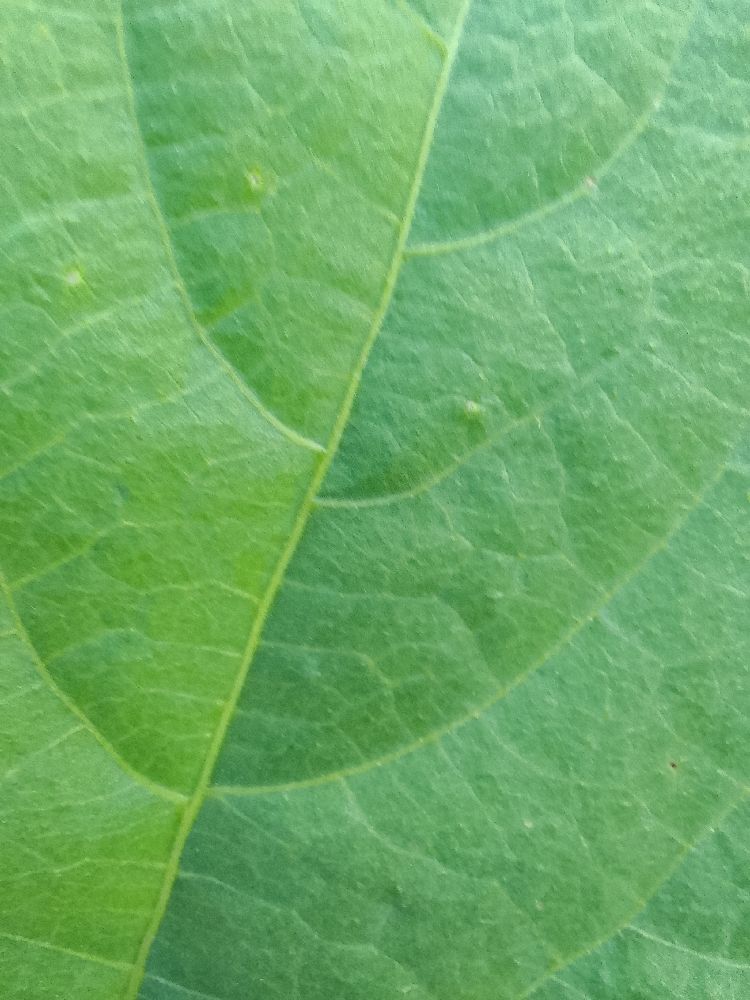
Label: healthy